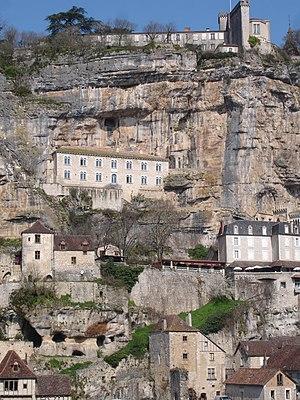
France, Lot (46), Rocamadour